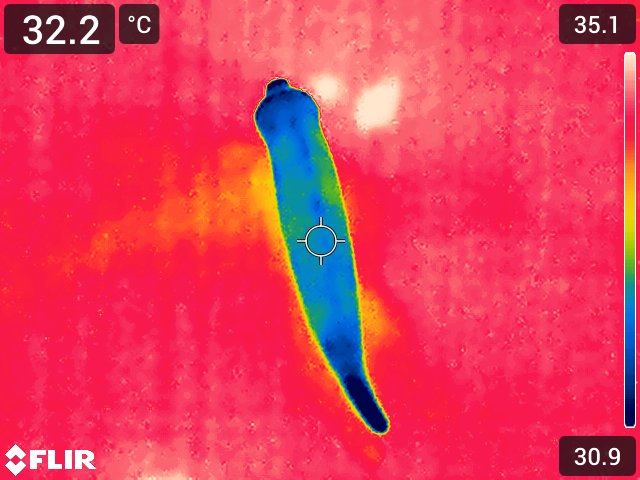
Maturity: adequate_matured